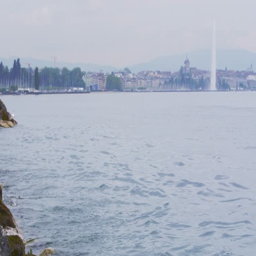
looking across the water at a harbor with town in background .